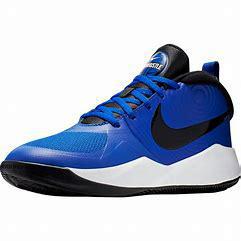
Brand: Nike
Model: Team Hustle D 9